Presidency of Cristina Fernández de Kirchner

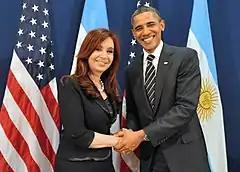
Fernández de Kirchner and US President Barack Obama in 2011

On 14 January the federal prosecutor, Alberto Nisman, filed a criminal complaint against Kirchner and others, accusing them of conspiring to cover up Iran's alleged involvement in the 1994 bombing of a Jewish community center in Buenos Aires which killed 85 and injured hundreds. On 18 January, just hours before he was set to testify in Congress against Kirchner, Nisman was found shot dead in his apartment. A gun and spent shell casing were found next to the body, and a government official said the death was likely a suicide although others considered the death suspicious. Kirchner said that Nisman was murdered by rogue agents of the Secretariat of Intelligence, and sent a bill to the Congress to dissolve it. On 3 February, Viviana Fein, the lead investigator into the death of Nisman, announced that a draft arrest warrant for the president had been found among his papers. The criminal complaint was taken by prosecutor Gerardo Pollicita, who formally accused her of conspiracy, alongside other people included in Nisman's original project. Minister Jorge Capitanich described it as "an active judicial coup". The case will be heard by judge Daniel Rafecas.